Cyclone Winston

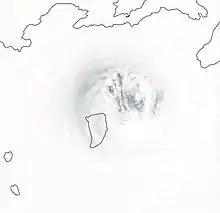
The eye of Winston over Koro Island on 20 February

Fiji's Eastern Division was the first to be struck by Winston, with many islands sustaining catastrophic damage. Entire communities were destroyed and approximately 40,000 people required immediate assistance. Koro Island sustained severe damage, with schools destroyed and many structures losing their roofs. Kade Village was leveled, with nearly all structures destroyed. One individual died in Nabasovi when his home collapsed, and twelve people were injured in Nabuna. Another woman on the island later died in the hospital from injuries she sustained. A total of 788 homes were destroyed and 234 were damaged across Koro Island, rendering more than 3,000 people homeless. Significant damage was reported across Ovalau, where maximum water run-up reached . Across Taveuni Island, 722 homes were destroyed and 837 were damaged at an estimated cost of FJ$11.2 million (US$5.29 million). The two main ports on Taveuni were severely damaged and largely rendered unusable. Southern areas of the island became isolated when a bridge was destroyed. A communication tower on Mago Island, owned by Mel Gibson, collapsed. In Lomaiviti Province alone, the storm created 42,000 tons of debris.